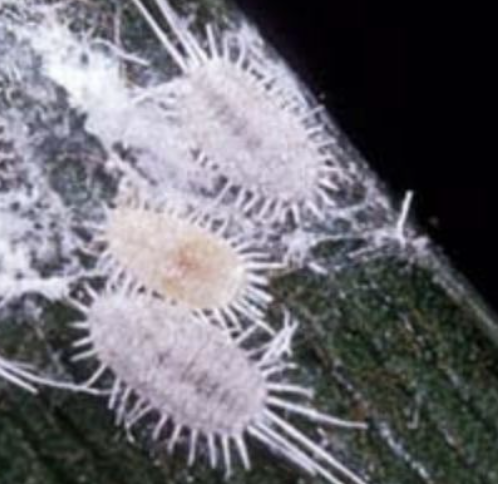
Label: mealybug_infestation